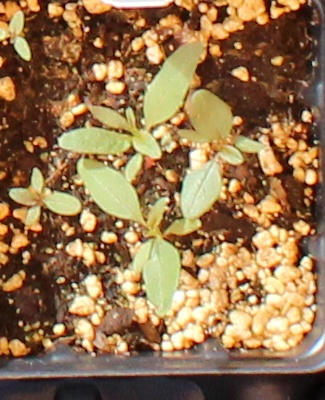
Label: Waterhemp